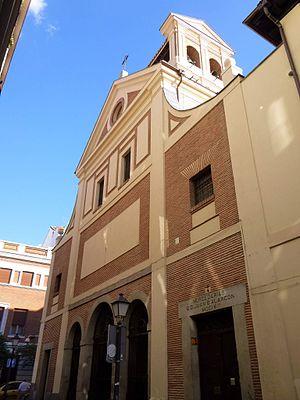
Marie-Anne de Jésus est une religieuse mercédaire déchaussée. Béatifiée en 1783 par le pape Pie VI, elle a été choisie, conjointement à saint Isidore, comme patronne de la ville de Madrid. Sa mémoire se célèbre le 17 avril.